1 Samuel 26

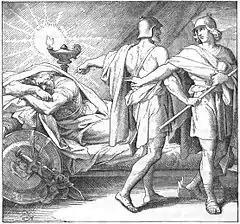
An 1873 illustration of Abishai (center) encouraging David (right) to strike Saul.

David's return to Maon could be connected with some business of Abigail, now David's wife, who may still have controlled some properties in the area. The Ziphites reported David's presence to Saul, probably out of fear that David may attack them for their former betrayal of him. The fact that Saul at that time was in Gibeah and only 'arose' after hearing the report suggests that he did not pursue David any more until being excited by the Ziphites of a good opportunity to ambush David. The Hebrew word "Jeshimon" is sometimes translated as "the badlands".